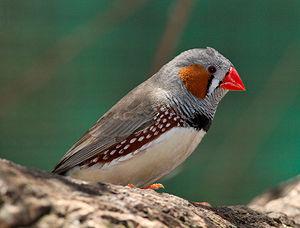
Un Diamant mandarin à Murray Bridge, en Australie méridionale.
La communication animale est une des bases dans le maintien des espèces à travers les âges. Dans ce but de maintien, les différents protagonistes de l’évolution ont œuvré dans la recherche de divers mécanismes permettant de comprendre et d’être compris de la meilleure des façons. Un exemple de ces mécanismes évolutifs est illustré par le chant des oiseaux.